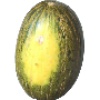
Label: Melon Piel de Sapo 1